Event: Nepal Earthquake
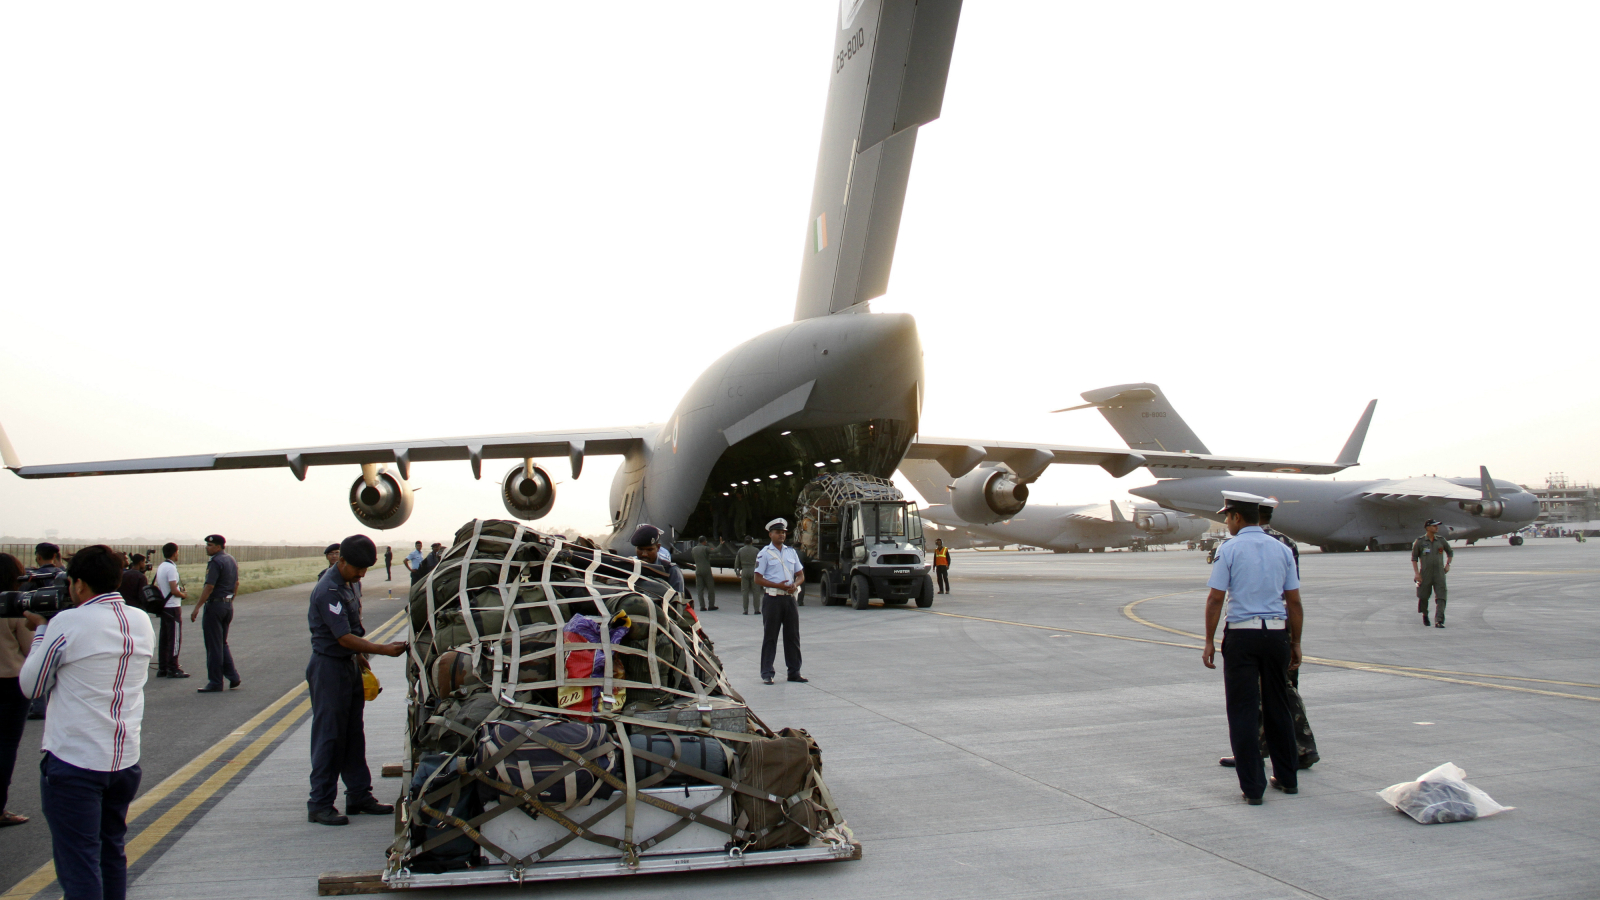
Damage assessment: no_damage